Allan Octavian Hume

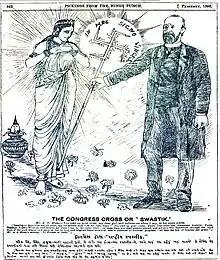
Cartoon from the "Hindi Punch", 1896

He attempted to increase the Congress base by bringing in more farmers, townspeople and Muslims between 1886 and 1887 and this created a backlash from the British, leading to backtracking by the Congress. Hume was disappointed when Congress opposed moves to raise the age of marriage for Indian girls and failed to focus on issues of poverty. Some Indian princes did not like the idea of democracy and some organizations like the United Indian Patriotic Association went about trying to undermine the Congress by showing it as an organization with a seditious character. There was also major rifts along religious lines within the Congress on issues such as the Age of Consent Bill. In 1892, he tried to get the members to act, warning of a violent agrarian revolution but this only outraged the British establishment and frightened the Congress leaders. Disappointed by the continued lack of Indian leaders willing to work for the cause of national emancipation, Hume left India in 1894.